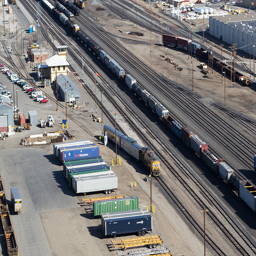
An overhead view of a trainyard from a helicopter.
a train yard with one train on the tracks and cars not on tracks.
a couple of rail road tracks that are next to some train cars
Empty boxcars sit alongside the tracks at a train yard.
A busy trainyard with several trains passing through.